Schwabe (publisher)

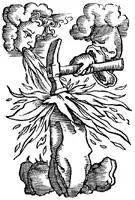

Schwabe Verlag in Basel is the oldest printing and publishing house in the world. The company is based on the founded by Johannes Petri after 1488 and has since been an independent Swiss family business.